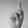
ASL letter: K